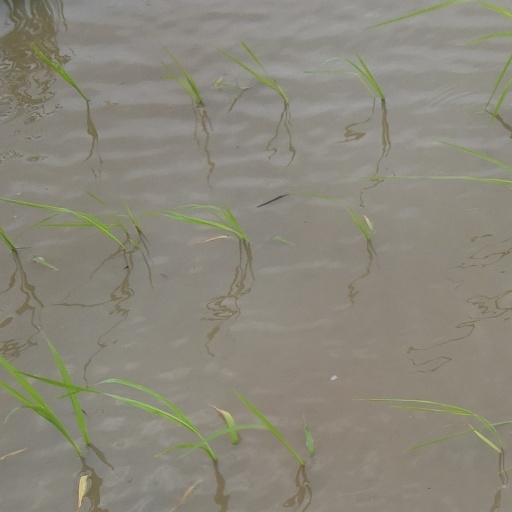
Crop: rice